Solar irradiance

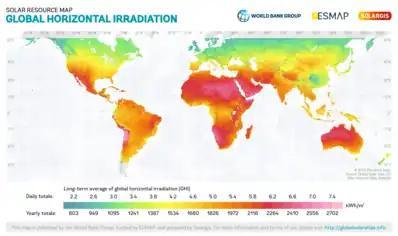
Global map of global horizontal radiation

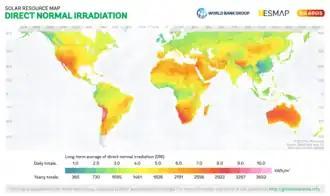
Global Map of Direct Normal Radiation

Spectral versions of the above irradiances (e.g. spectral TSI, spectral DNI, etc.) are any of the above with units divided either by meter or nanometer (for a spectral graph as function of wavelength), or per-Hz (for a spectral function with an x-axis of frequency). When one plots such spectral distributions as a graph, the integral of the function (area under the curve) will be the (non-spectral) irradiance. e.g.: Say one had a solar cell on the surface of the earth facing straight up, and had DNI in units of Wmnm, graphed as a function of wavelength (in nm). Then, the unit of the integral (Wm) is the product of those two units.